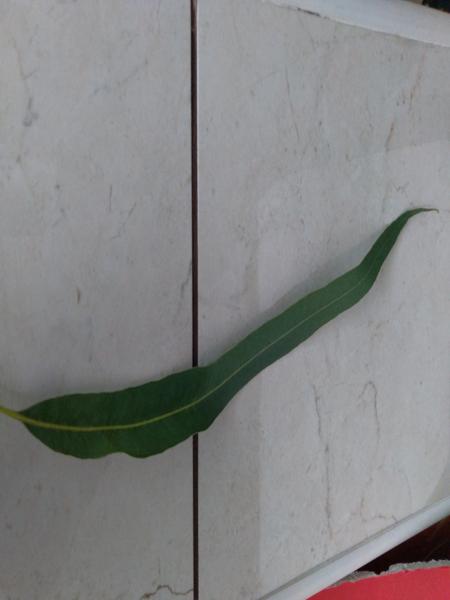
Plant: Eucalyptus